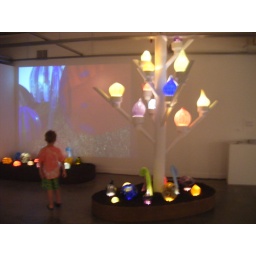
Green Garden Dreams in blown glass and wall animation by Jennifer Cooke, Digital Union staffer, artist, designer, Web genius